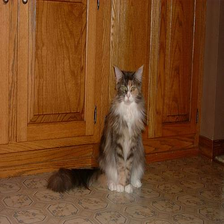
Species: cat
Breed: Maine Coon